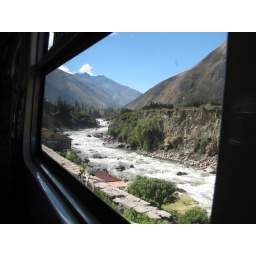
urubamba river framed by train window